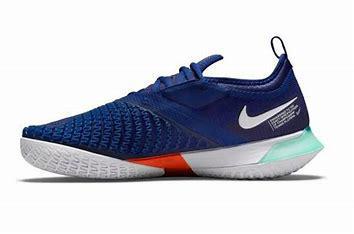
Brand: Nike
Model: Court React Vapor NXT